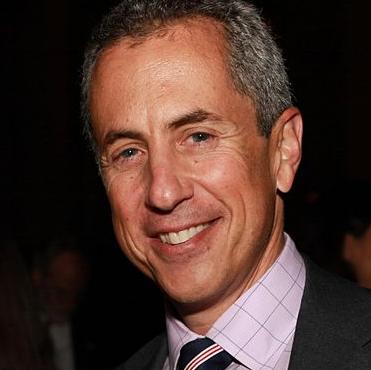
Age: 51